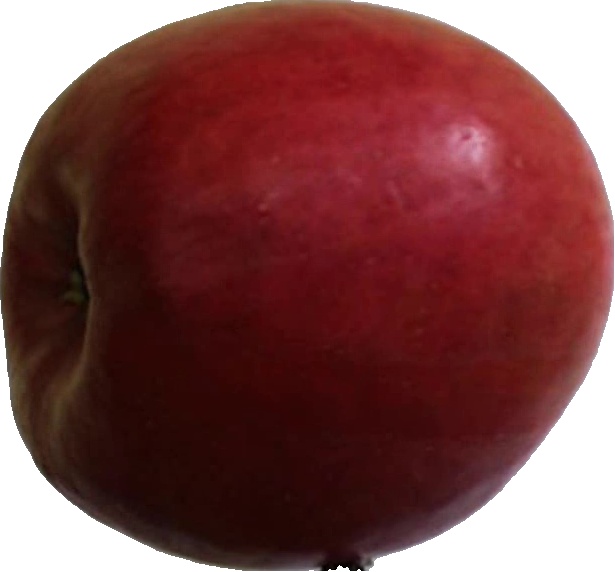
Label: apple_crimson_snow_1